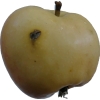
Label: Apple 14